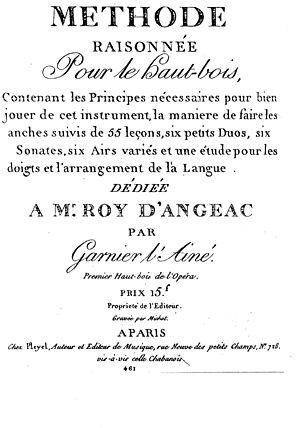
Méthode raisonnée pour le haut-bois par Garnier l'Ainé, 1798
Joseph-François Garnier, né le 18 juin 1755 à Lauris, Vaucluse, et mort le 31 mars 1825 à Neuilly-sur-Seine, est un hautboïste et compositeur français.